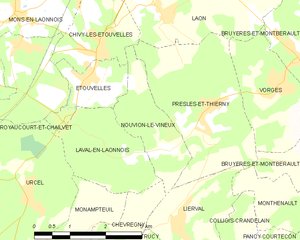
Carte des communes françaises: Nouvion-le-Vineux